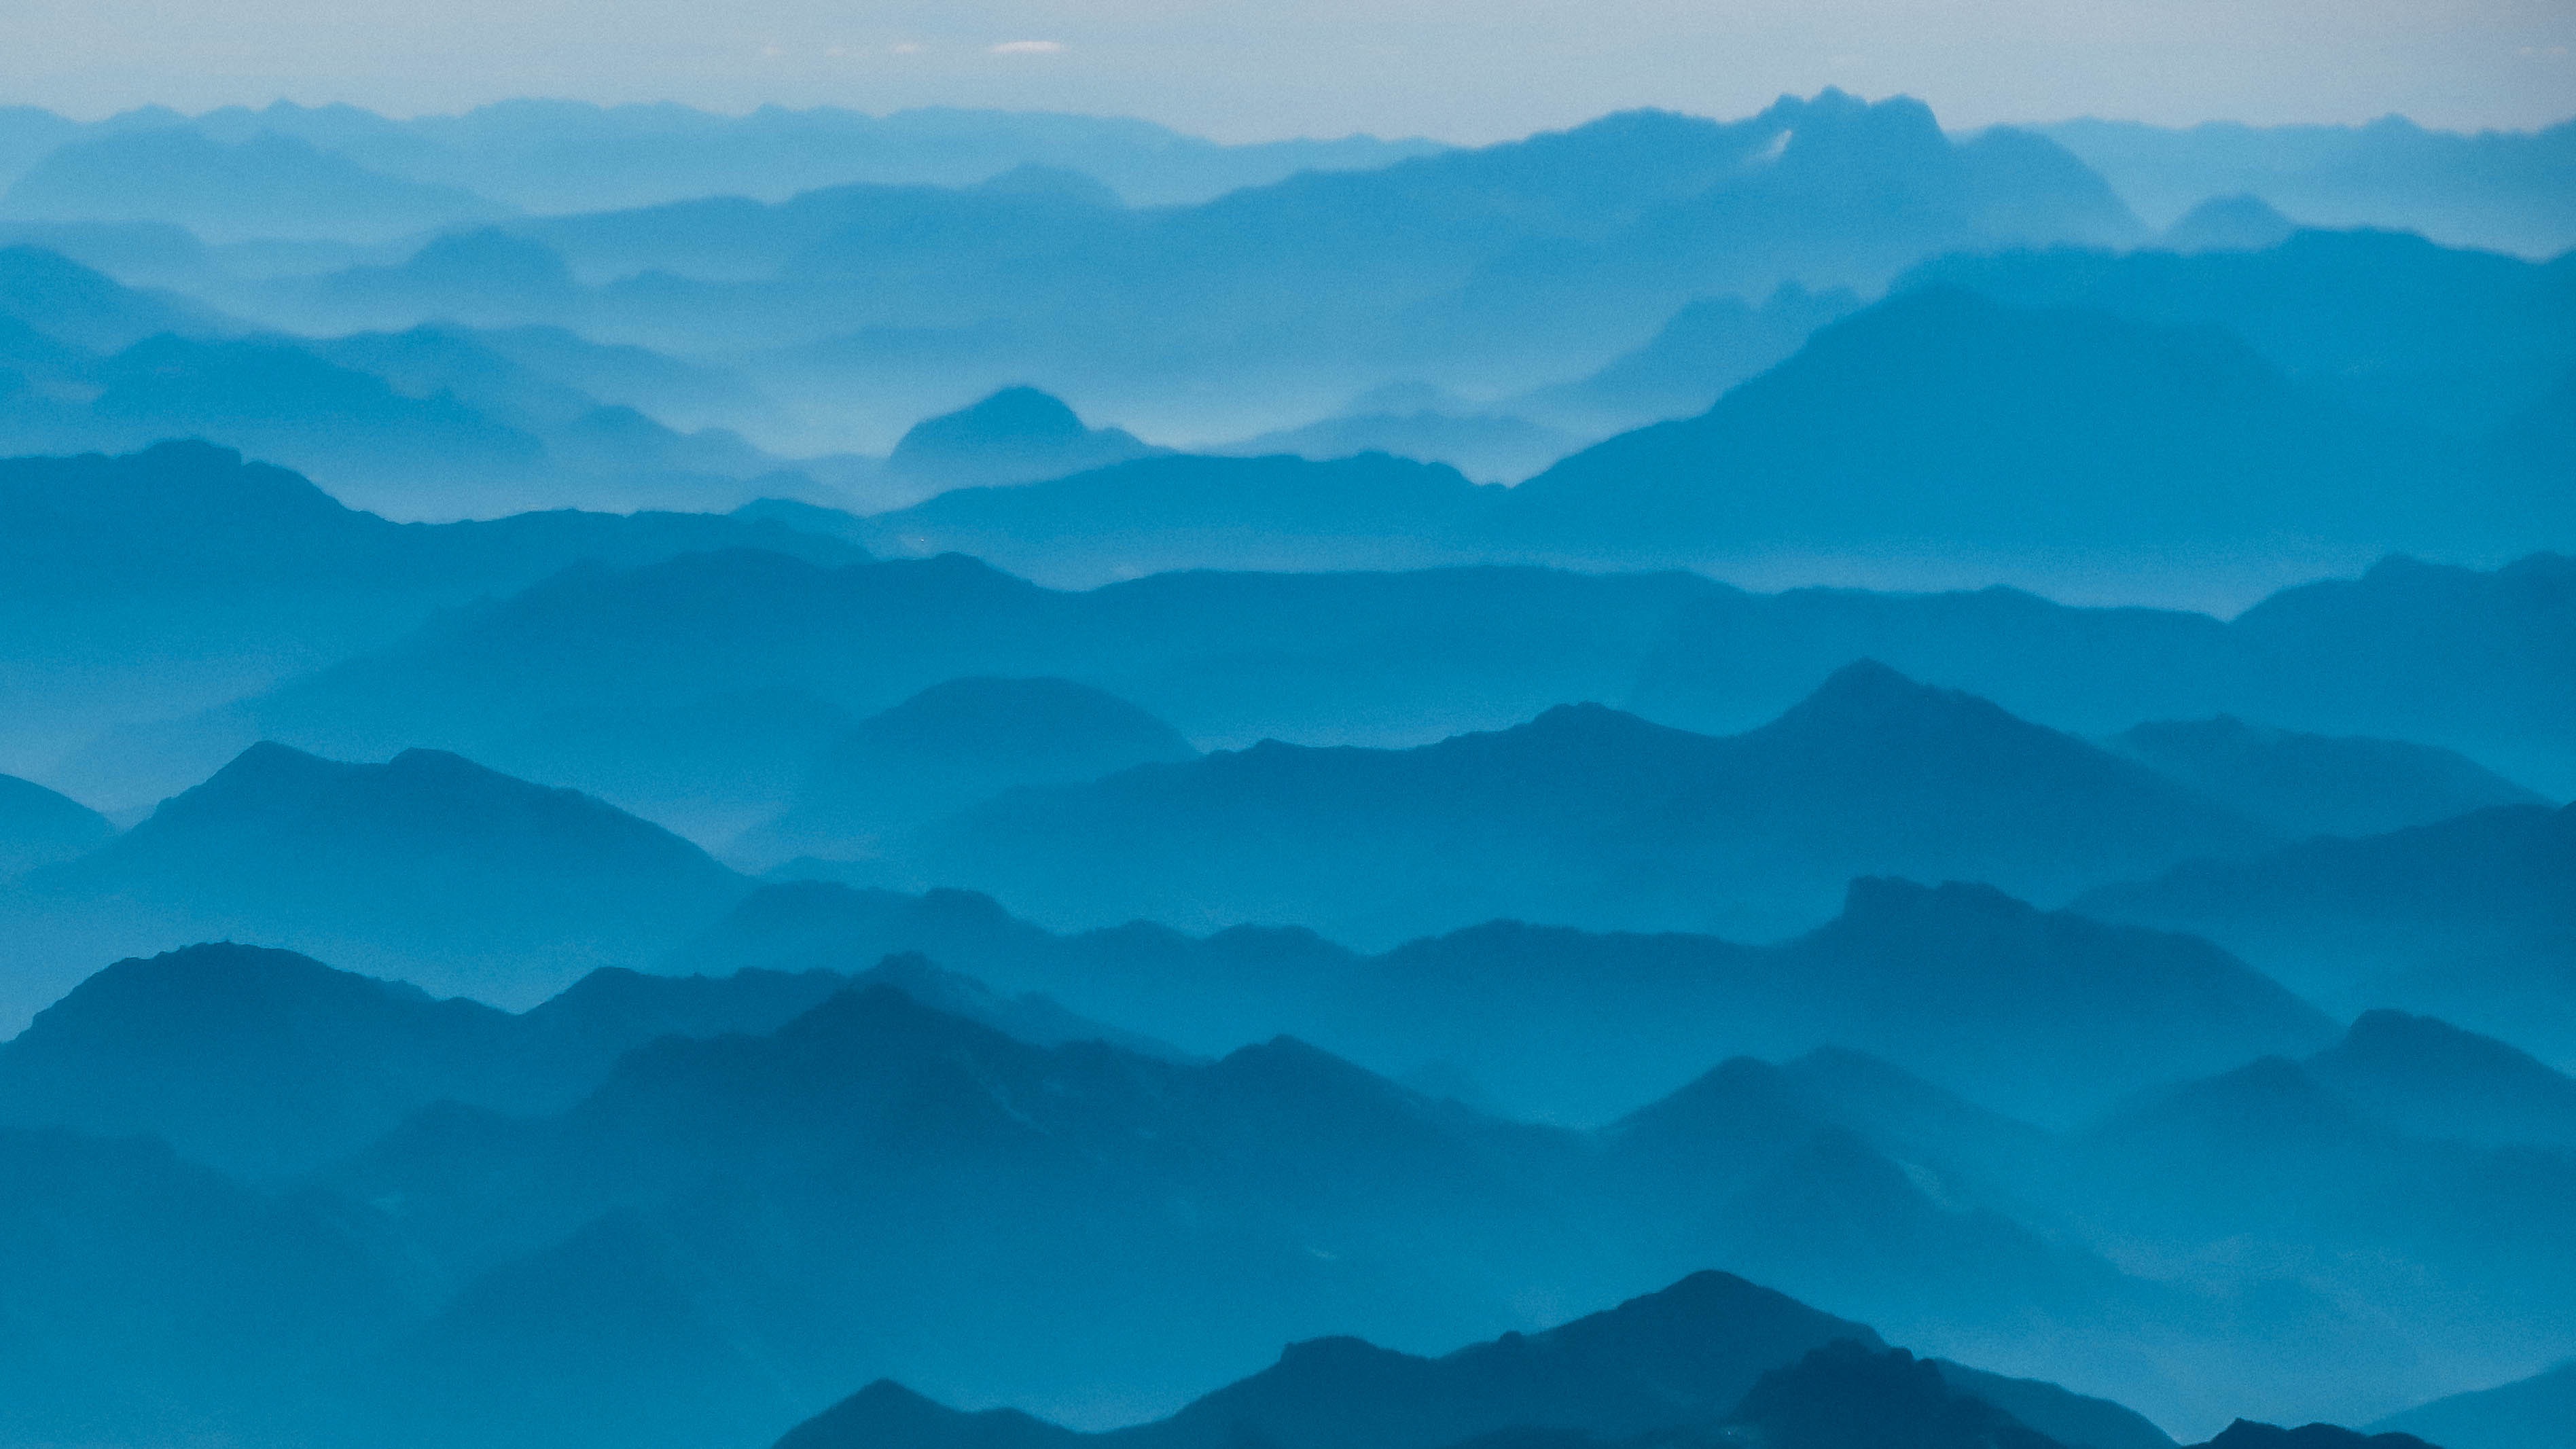
horizon, mountain, cloud, sky, row, dawn, atmosphere, mountain range, plain, mountain ridge, alps, plateau, ecosystem, monochromatic, screenshot, atmospheric phenomenon, mountainous landforms, computer wallpaper